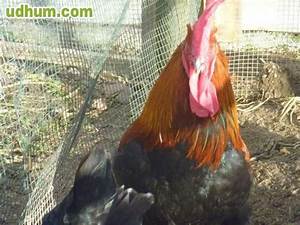
Label: chicken